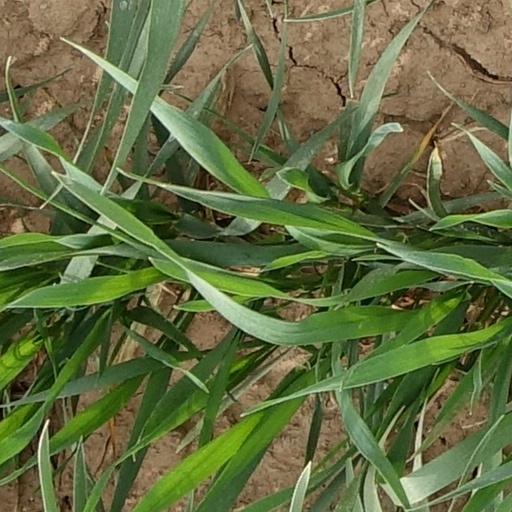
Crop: wheat